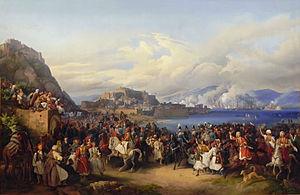
Othon Iᵉʳ de Grèce, prince de Bavière puis roi de Grèce, est né au Schloss Mirabell de Salzbourg, en actuelle Autriche, le 1ᵉʳ juin 1815, et mort à Bamberg, en Bavière, le 26 juillet 1867. Membre de la maison de Wittelsbach, il est choisi par les grandes puissances pour devenir le premier souverain de la Grèce moderne en 1832. Autoritaire et incapable d'assurer la continuité de sa dynastie, il est renversé par les révolutionnaires hellènes en 1862.